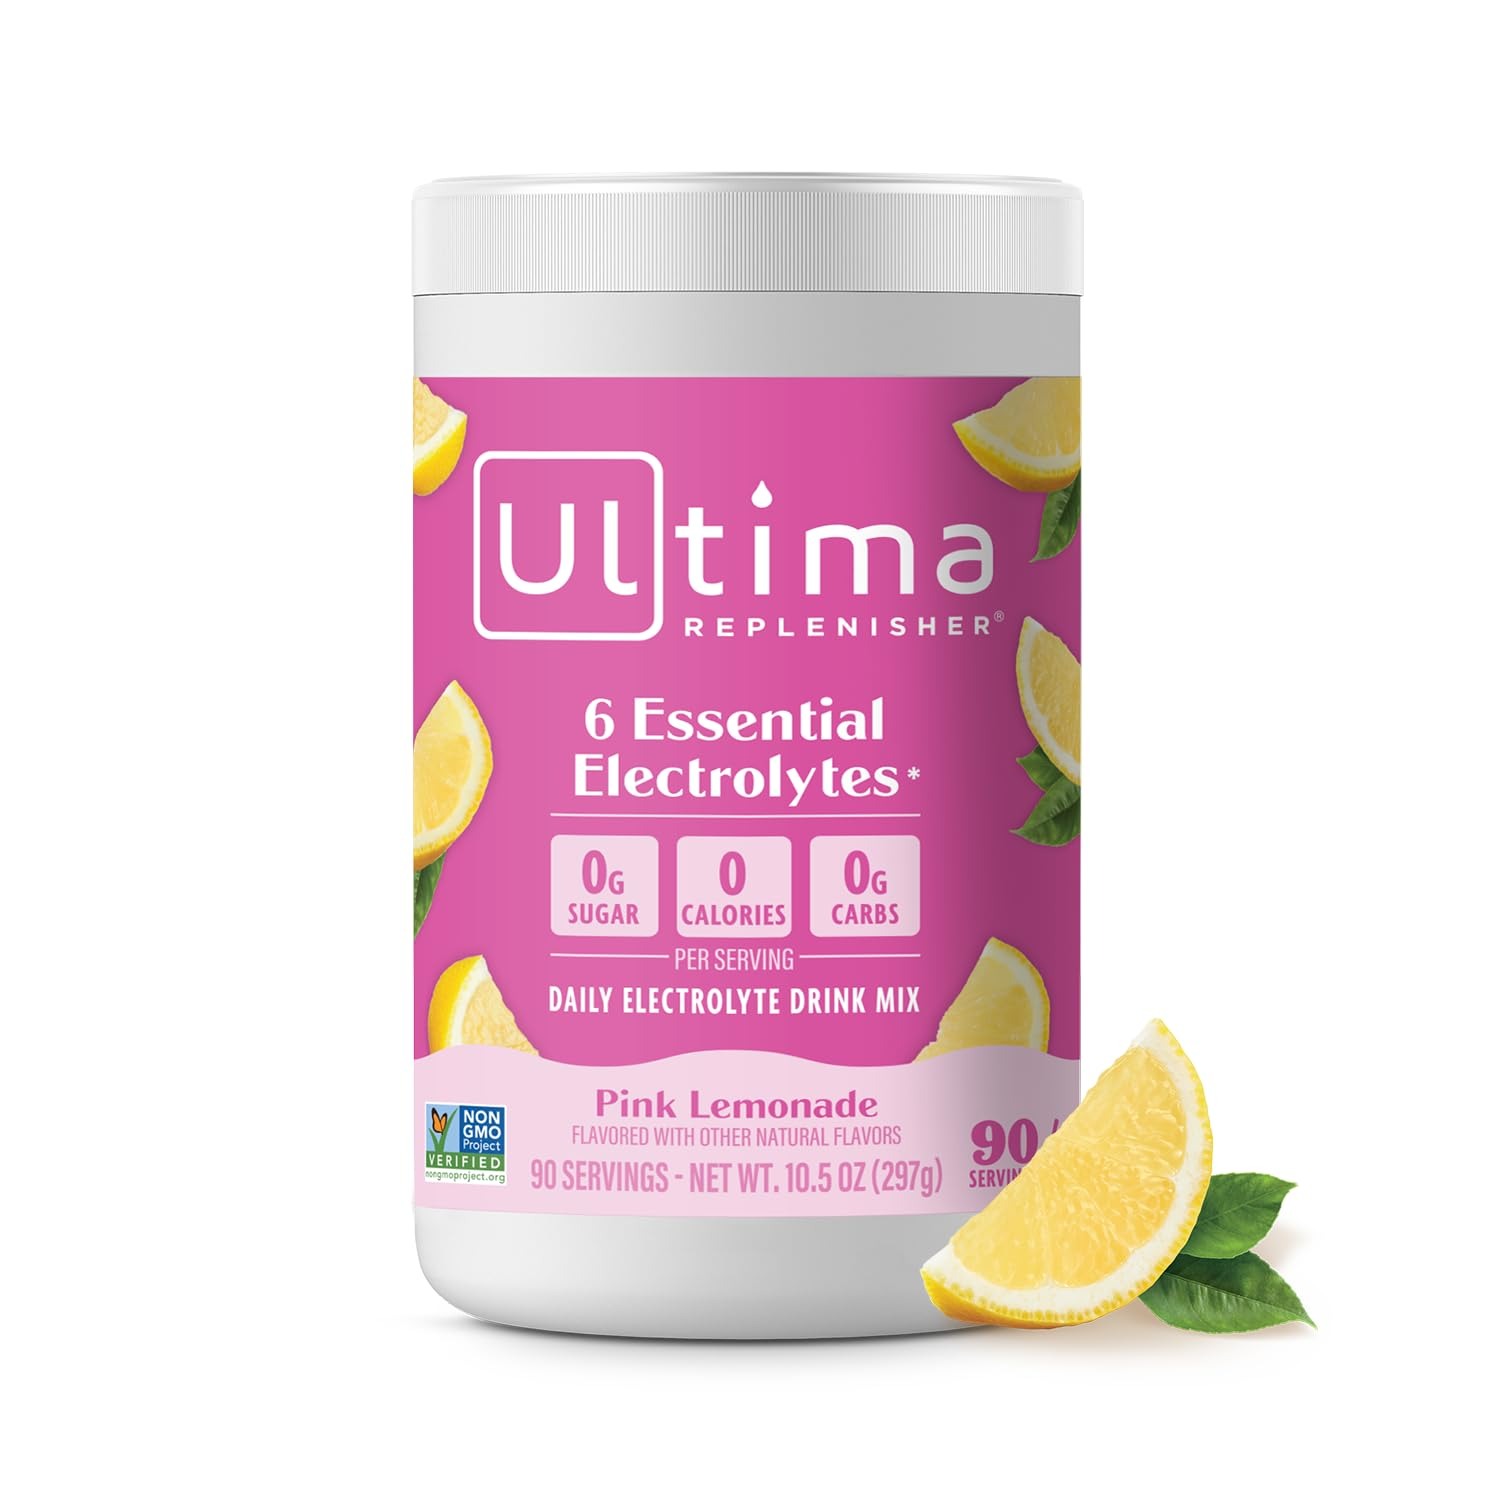
Item Name: Ultima Replenisher Daily Electrolyte Powder Drink Mix – Pink Lemonade, 90 Serving – Hydration Powder with 6 Key Electrolytes and Trace Minerals – Keto Friendly, Vegan, Non-GMO and Sugar-Free
Bullet Point 1: Hydrate happily: Ultima electrolytes powder delivers everyday hydration packed with 6 key electrolytes, vitamin C, zinc and delicious plant-based flavors; Ultima electrolytes provide enhanced hydration with 0 sugar, calories or carbs
Bullet Point 2: Naturally delicious: Electrolyte drink mix made with 6 key electrolytes - magnesium, calcium, potassium, chloride, phosphorus and sodium, as well as vitamin C and zinc; naturally sweetened with organic stevia leaf and infused with real fruit flavors
Bullet Point 3: What’s inside: Our daily electrolyte drink mix replenishes your electrolyte levels without the sugar, calories or artificial sweeteners; sugar free, gluten free, vegan, keto friendly and Non-GMO
Bullet Point 4: Stock up on your favorites: This 90-serving canister is perfect for conveniently storing at home for your daily hydration; simply add 1 scoop to 16 ounces of water and shake or stir well, then add ice if you’d like it cold
Bullet Point 5: The Ultima difference: We’ve spent over 25 years taking electrolyte hydration to a delicious new level; you deserve balanced hydration to replenish your body while you’re living your ultimate life, every day
Product Description: Your daily hydrating drink mix and water enhancer without the sugar, carbs, and calories. Naturally sweetened with organic stevia leaf and infused with real fruit flavor extracts that truly quench your thirst. This electrolyte powder is incredibly delicious and nutritious, providing the 6 key electrolytes and trace minerals your body needs, whether you’re working out or hanging out. An electrolyte drink powder provides enhanced hydration compared to plain water and helps your body function at its best. Our Hydration Drink Mixes are a must-have for your next happy hour, brunch, or any time of day. This hydration powder is vailable in a 90-serving canister you can conveniently store at home. Dissolve 1 scoop in 16 fl oz. of water.
Value: 10.5
Unit: Ounce

Price: 44.99